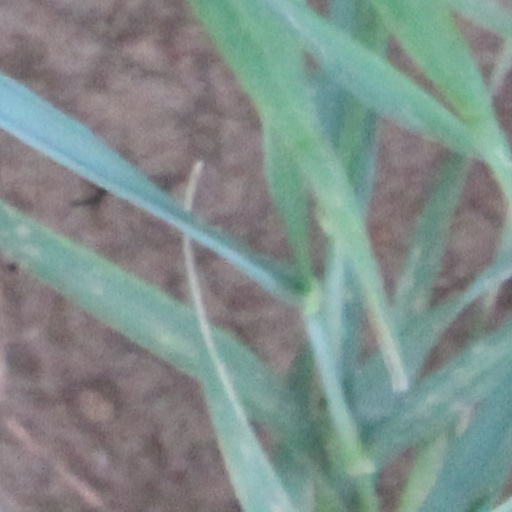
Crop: wheat